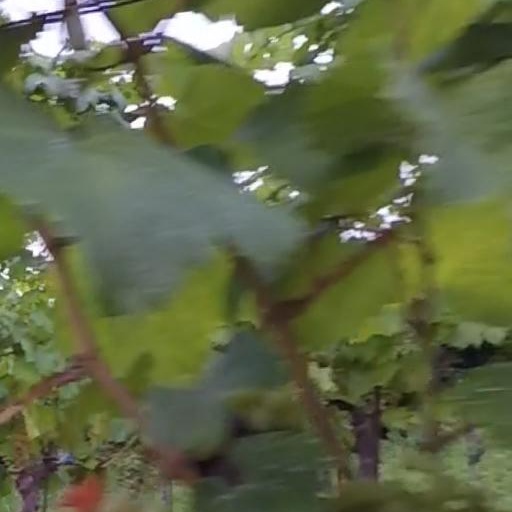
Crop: grape